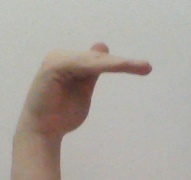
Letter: khaa